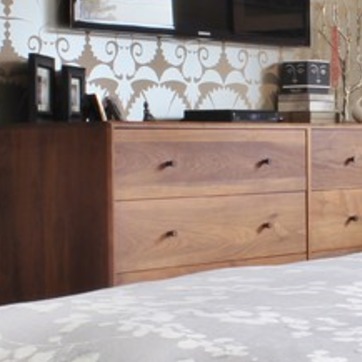
Material: wood